Poinsett Community Club

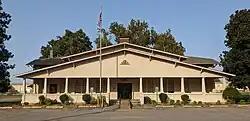
Poinsett Community Club

The Poinsett Community Club is a historic community center at Main and Poinsett Streets in Trumann, Arkansas. This large American Craftsman/Bungalow structure was designed by Watson B. Boggs and built in 1927, to provide a number of social resources to the employees of the Poinsett Lumber Company. The building was designed to house a gymnasium that doubles as a performing venue, meeting and classroom facilities, and a library. It has for many years been a major social center of the small community, hosting events, theatrical performances, and refugees from the area's periodic floods.